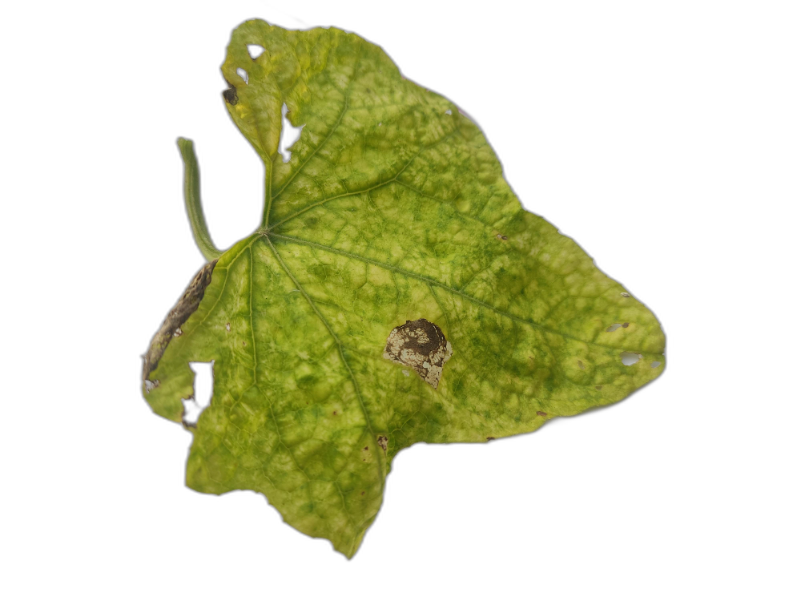
Crop: Zucchini
Label: Dry_Leaf